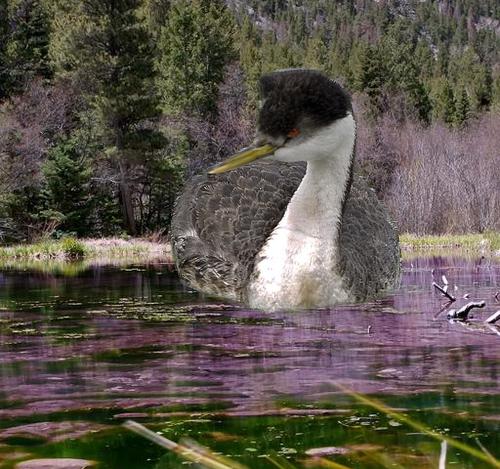
Bird species: Western_Grebe
Bird type: waterbird
Background: water